A6023 road

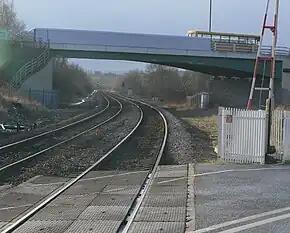
Crossing and bridge at Denaby

A short section of the road over the railway line between Doncaster and Sheffield was bypassed in 2002. The bypass was projected to cost £5 million, and had been planned for some time. The diversion meant building a bridge to the west of the level crossing over the railway and adjacent River Don. The western end of the road which runs through Manvers Way Business Park, is built on the old formation of the railway lines serving the Midland Railway's station at Wath, and the Manvers coal and coke complex.